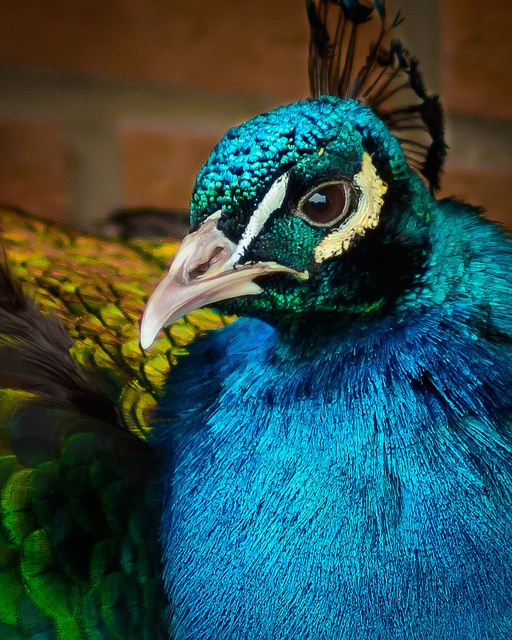
A peafowl with colors of blue, green, yellow, and black.
What a colorful and beautiful blue bird in front of the building.
Bright blue bird standing in front of a plant.
A brilliantly regal bird wears feathers of sky blue and turquoise, and has a fine crown upon its head.
A large blue bird standing next to a painting of flowers.